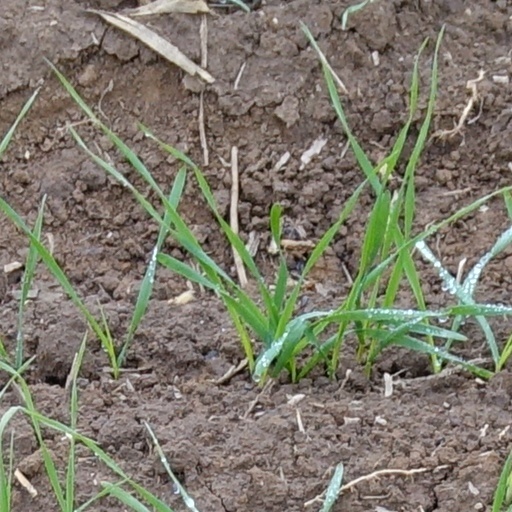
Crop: wheat